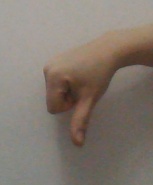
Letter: waw